Mark Hall (politician)

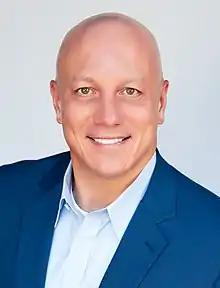

Mark Hall (born January 22, 1965) is an American politician from Cleveland, Tennessee. From 2006 to 2018, he served as a seventh district commissioner on the Bradley County commission. He is served as the representative for the Tennessee House of Representatives district 24 from 2019 to 2023.